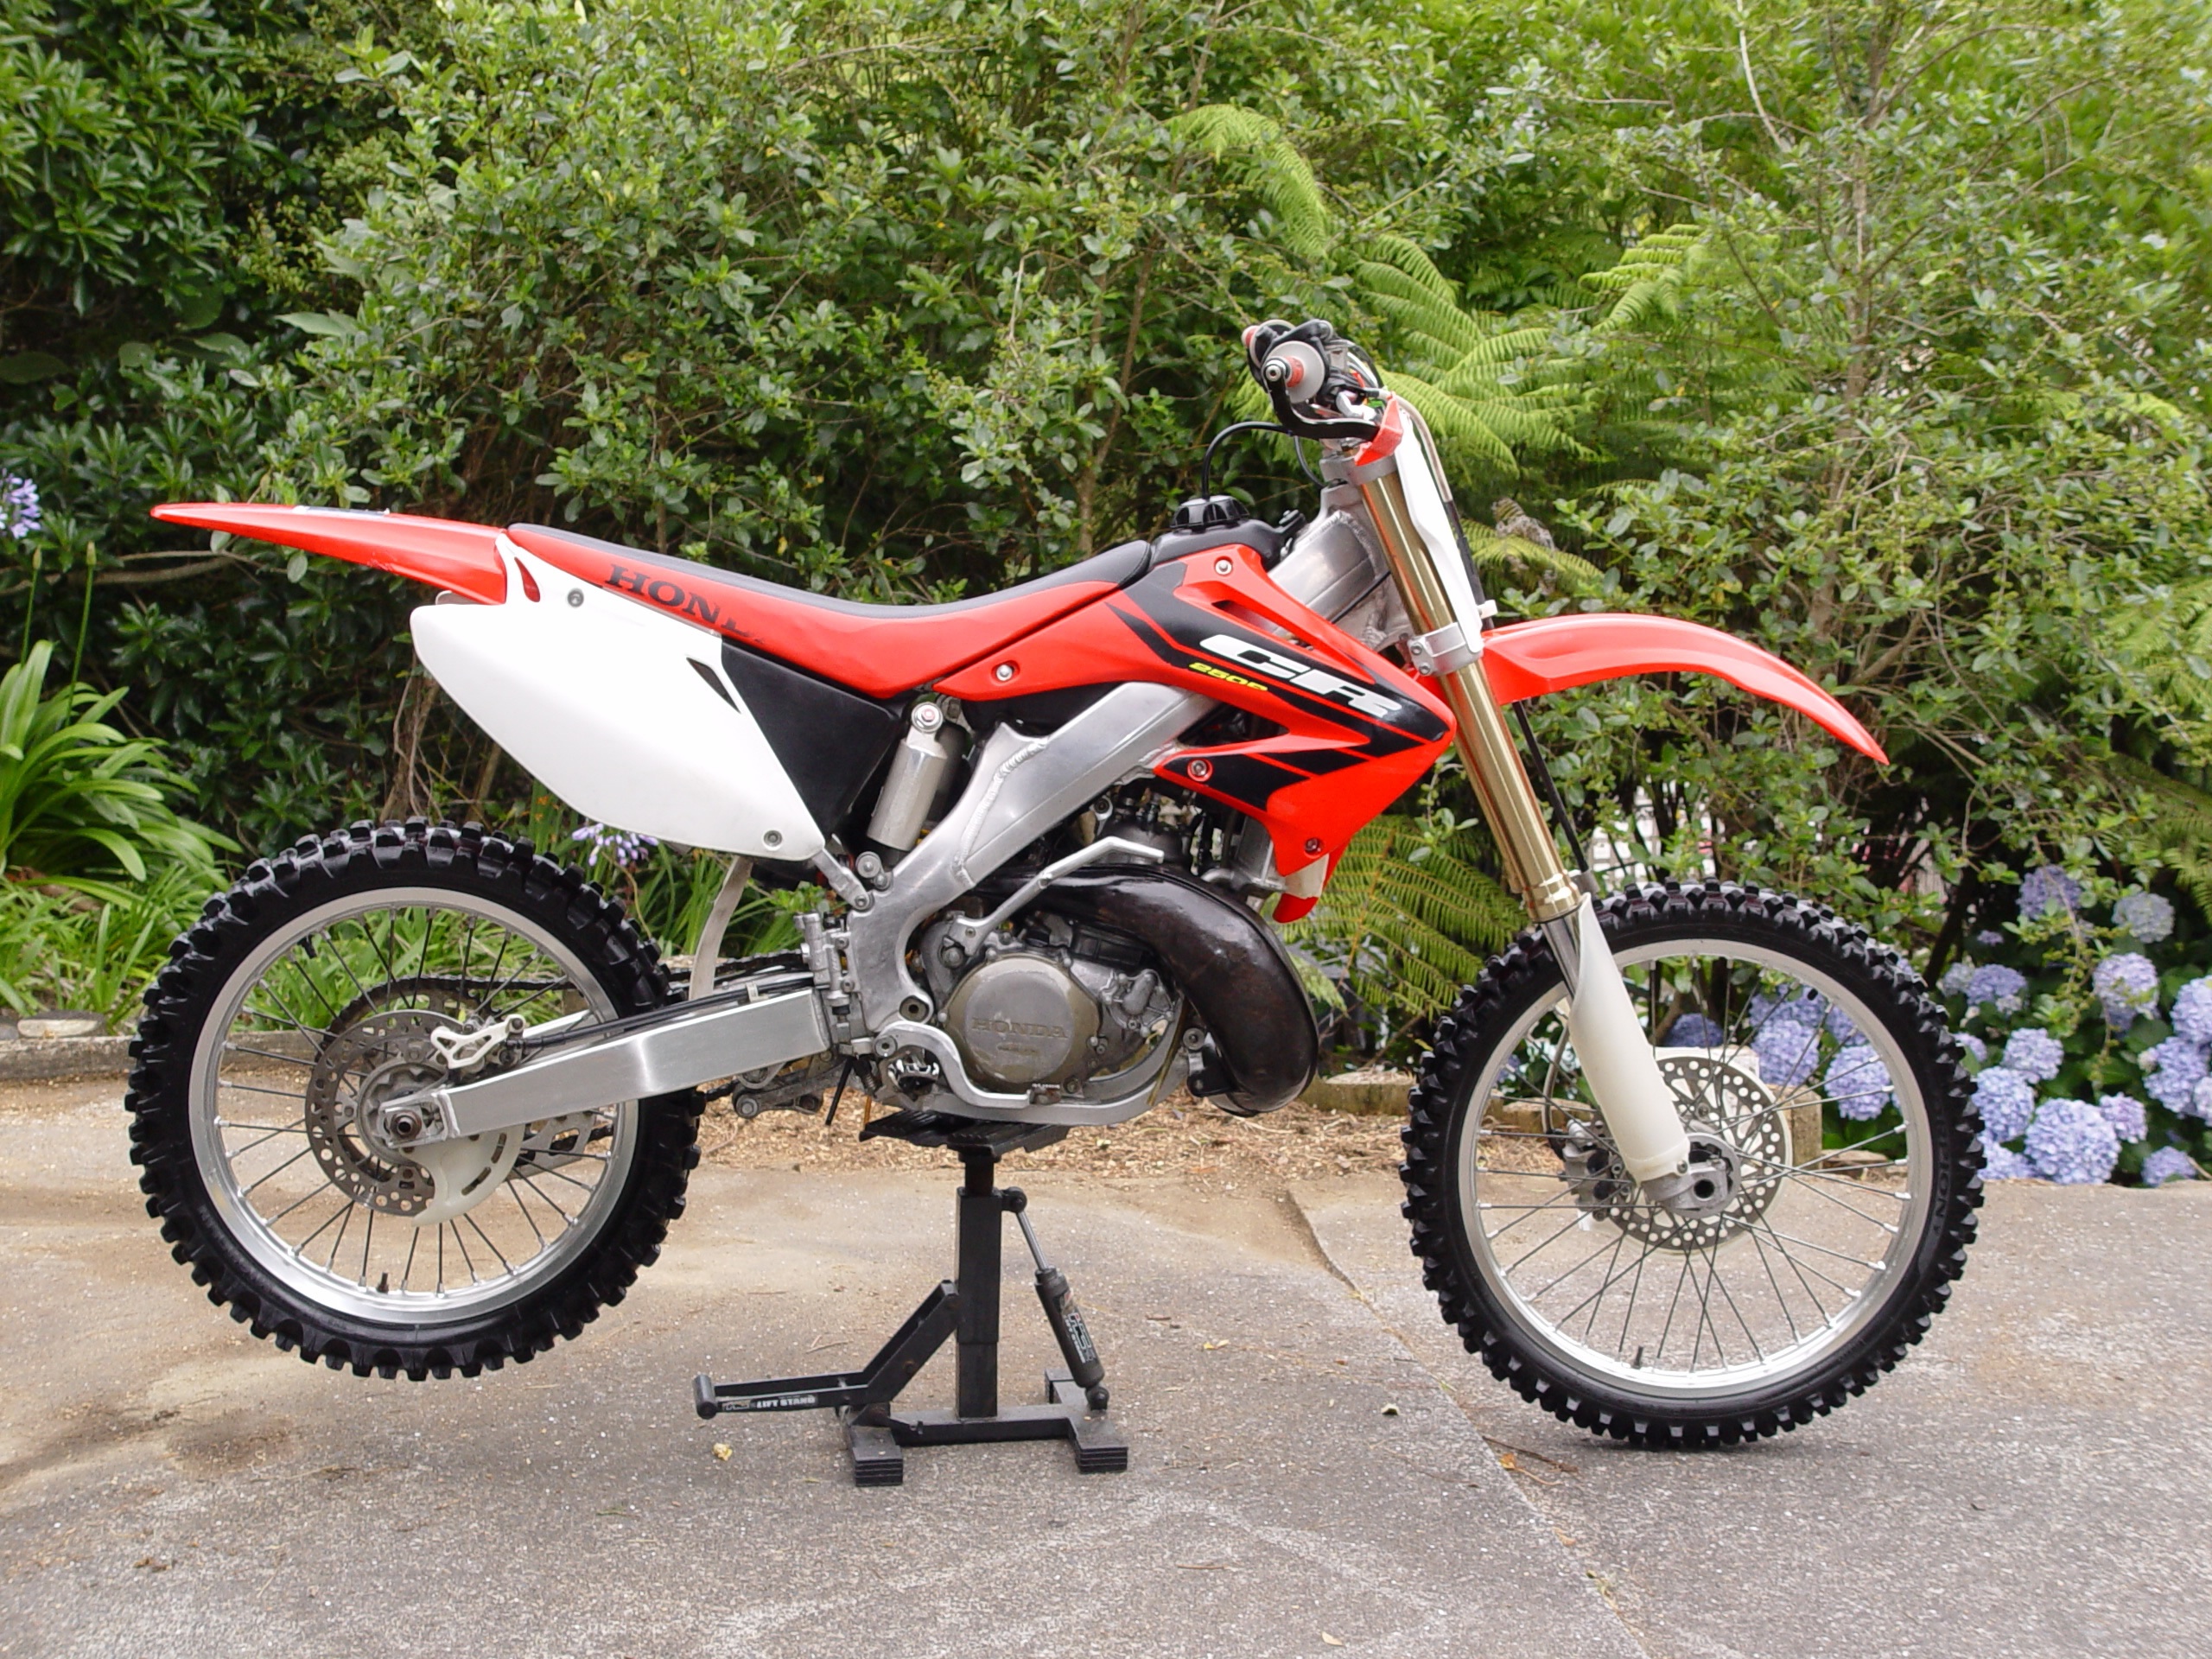
car, wheel, vehicle, motorcycle, motocross, extreme sport, sports, racing, motorsport, freeride, enduro, freestyle motocross, motorcycling, motorcycle racing, automotive exterior, stunt performer, endurocross, supermoto, xr 400